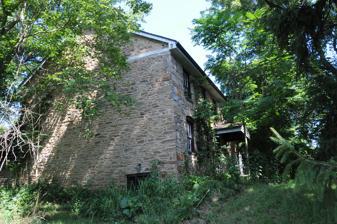
Building: Hugh Laughlin House
Country: United States of America
Year built: 1810
Historic house in Pennsylvania, United States United States historic place Hugh Laughlin House U.S. National Register of Historic Places Show map of Pennsylvania Show map of the United States Location Township Route 422 south of Brownsville, Redstone Township, Pennsylvania Coordinates 39°59′53″N 79°50′28″W / 39.99806°N 79.84111°W / 39.99806; -79.84111 Area 0.7 acres (0.28 ha) Built c. 1785-1795, c. 1800-1810 Architectural style Georgian NRHP reference No. 87000659 Added to NRHP April 30, 1987 The Hugh Laughlin House is an historic home which is located in Redstone Township , Fayette County, Pennsylvania . It was added to the National Register of Historic Places in 1987. History and architectural features This historic structure has two sections. The older was built roughly between 1785 and 1795, and is a two-story, three-bay, stone structure, which was designed in the Georgian style. It measures twenty-six feet by thirty feet. A 1 + 1 ⁄ 2 -story sandstone section was added between 1800 and 1810. It measures twenty-two feet by twenty feet. Also located on the property are the ruins of a large brick spring house . It was added to the National Register of Historic Places in 1987. References